Elisa Trotta Gamus

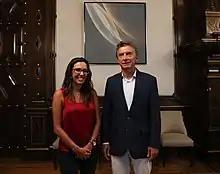
Trotta and Mauricio Macri, President of Argentina

Elisa Alejandra Trotta Gamus is a Venezuelan lawyer, diplomat and human rights activist, named ambassador from Venezuela to Argentina by Juan Guaidó during the 2019 Venezuelan presidential crisis, and recognized immediately by Argentine president Mauricio Macri. The following administration of Alberto Fernández removed Trotta Gamus credentials.